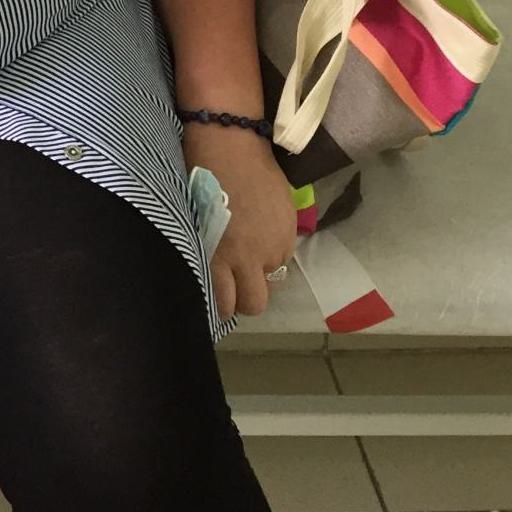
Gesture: no_gesture